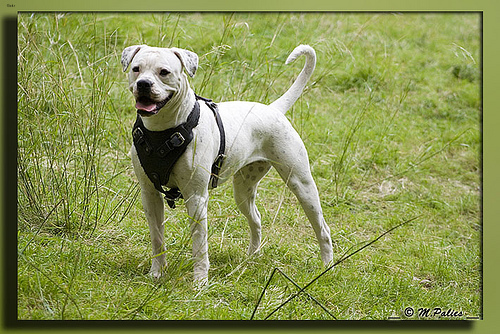
Animal: dog
Breed: american bulldog